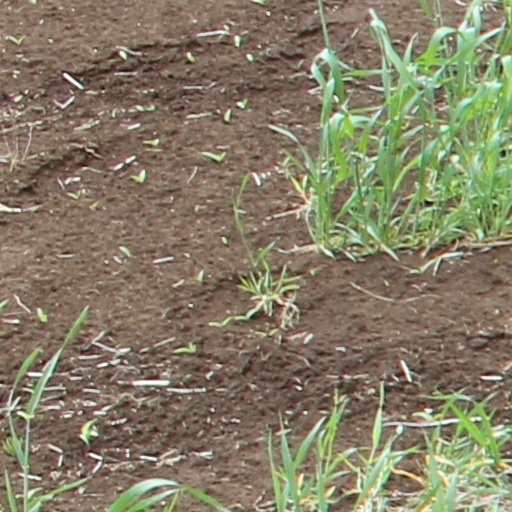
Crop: wheat